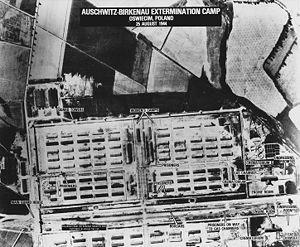
La question du bombardement du camp de concentration d'Auschwitz et les raisons pour lesquelles les Alliés décidèrent de ne pas l'effectuer continuent d'être étudiées par les historiens.